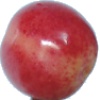
Label: cherry_rainier